Tomihara Station

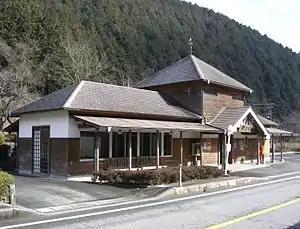
Tomihara Station, January 2008

is a passenger railway station located in the city of Maniwa, Okayama Prefecture, Japan, operated by West Japan Railway Company (JR West).